Bunga Jelitha

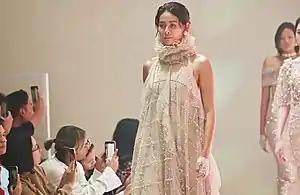
Jelitha at Fashion Show in Jakarta Fashion Week 2019.

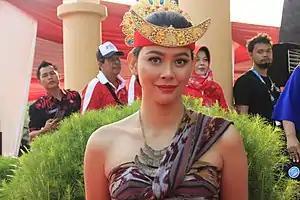
Jelitha wearing traditional East Nusa Tenggara dress, during 2018 Asian Games torch relay on 18 July 2018.

In 2017, Bunga tried her luck back at the Puteri Indonesia 2017 contest and was chosen to represent Special Capital Region of Jakarta.